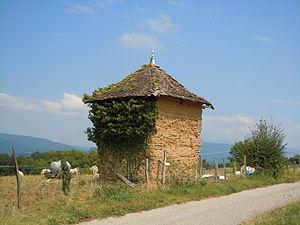
Grange en Pisé abandonnée à Granieu - lieu-dit de la Berdelière - Isère
Le pisé est un mode de construction en terre crue, comme l'adobe ou la bauge. On le met en œuvre dans des coffrages appelés banches. La terre est idéalement graveleuse et argileuse, mais on trouve souvent des constructions en pisé réalisées avec des terres fines.
Les constructions rurales en pisé, principalement les granges en pisé sont des constructions caractéristiques des régions de plaine et d'avant-pays de la région Auvergne-Rhône-Alpes, située dans le centre-est de la France.
Granieu est une commune française située dans le département de l'Isère en région Auvergne-Rhône-Alpes. Les habitants de Granieu sont les Granieulans et les Granieulanses.